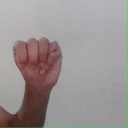
अक्षर: म